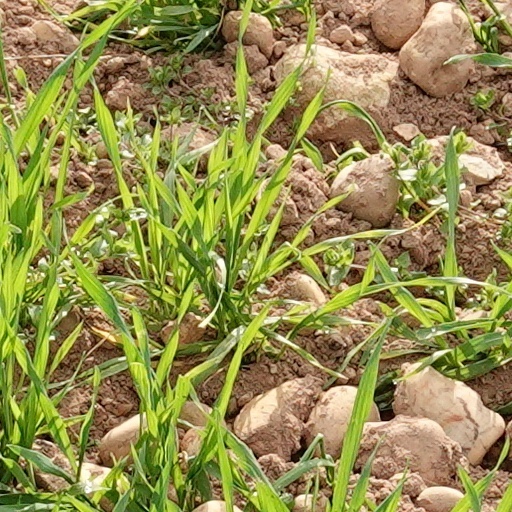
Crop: wheat